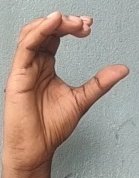
ASL sign: C